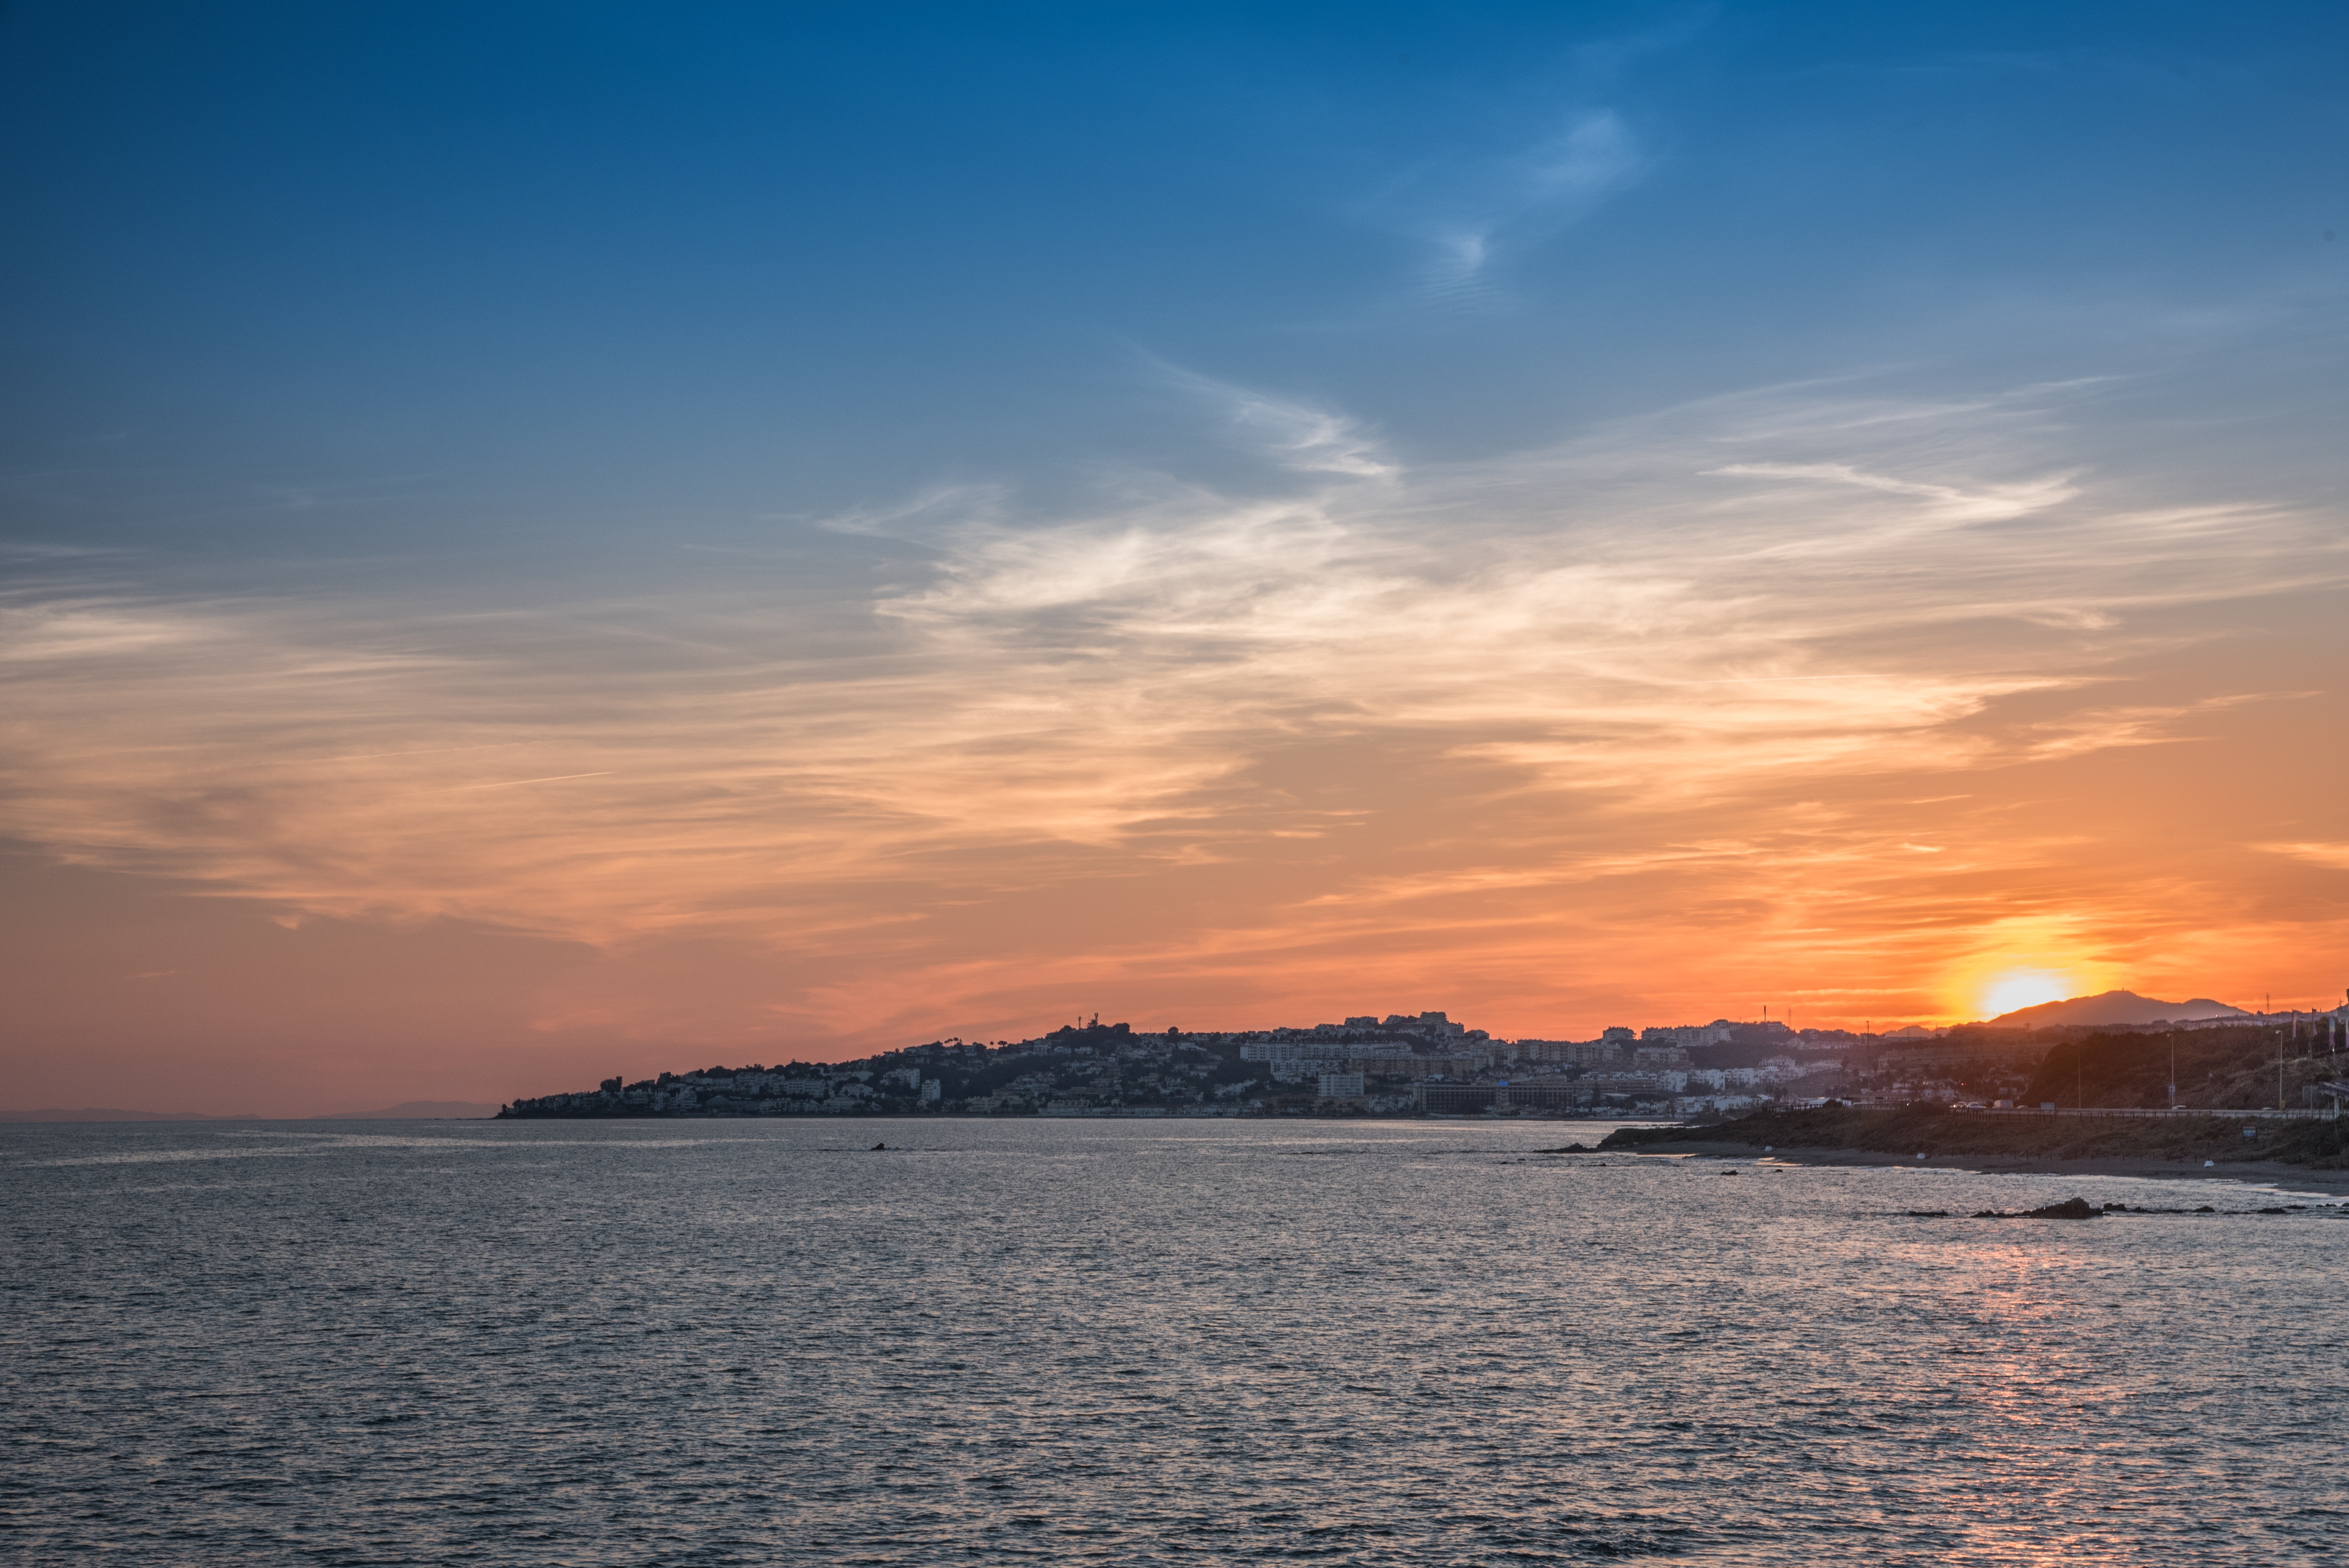
beach, landscape, sea, coast, ocean, horizon, cloud, lighthouse, sky, sun, sunrise, sunset, sunlight, morning, shore, wave, dawn, dusk, evening, orange, reflection, peaceful, peace, bay, blue, body of water, clouds, background, beauty, serenity, costa, end, afterglow, mijas, calaburras